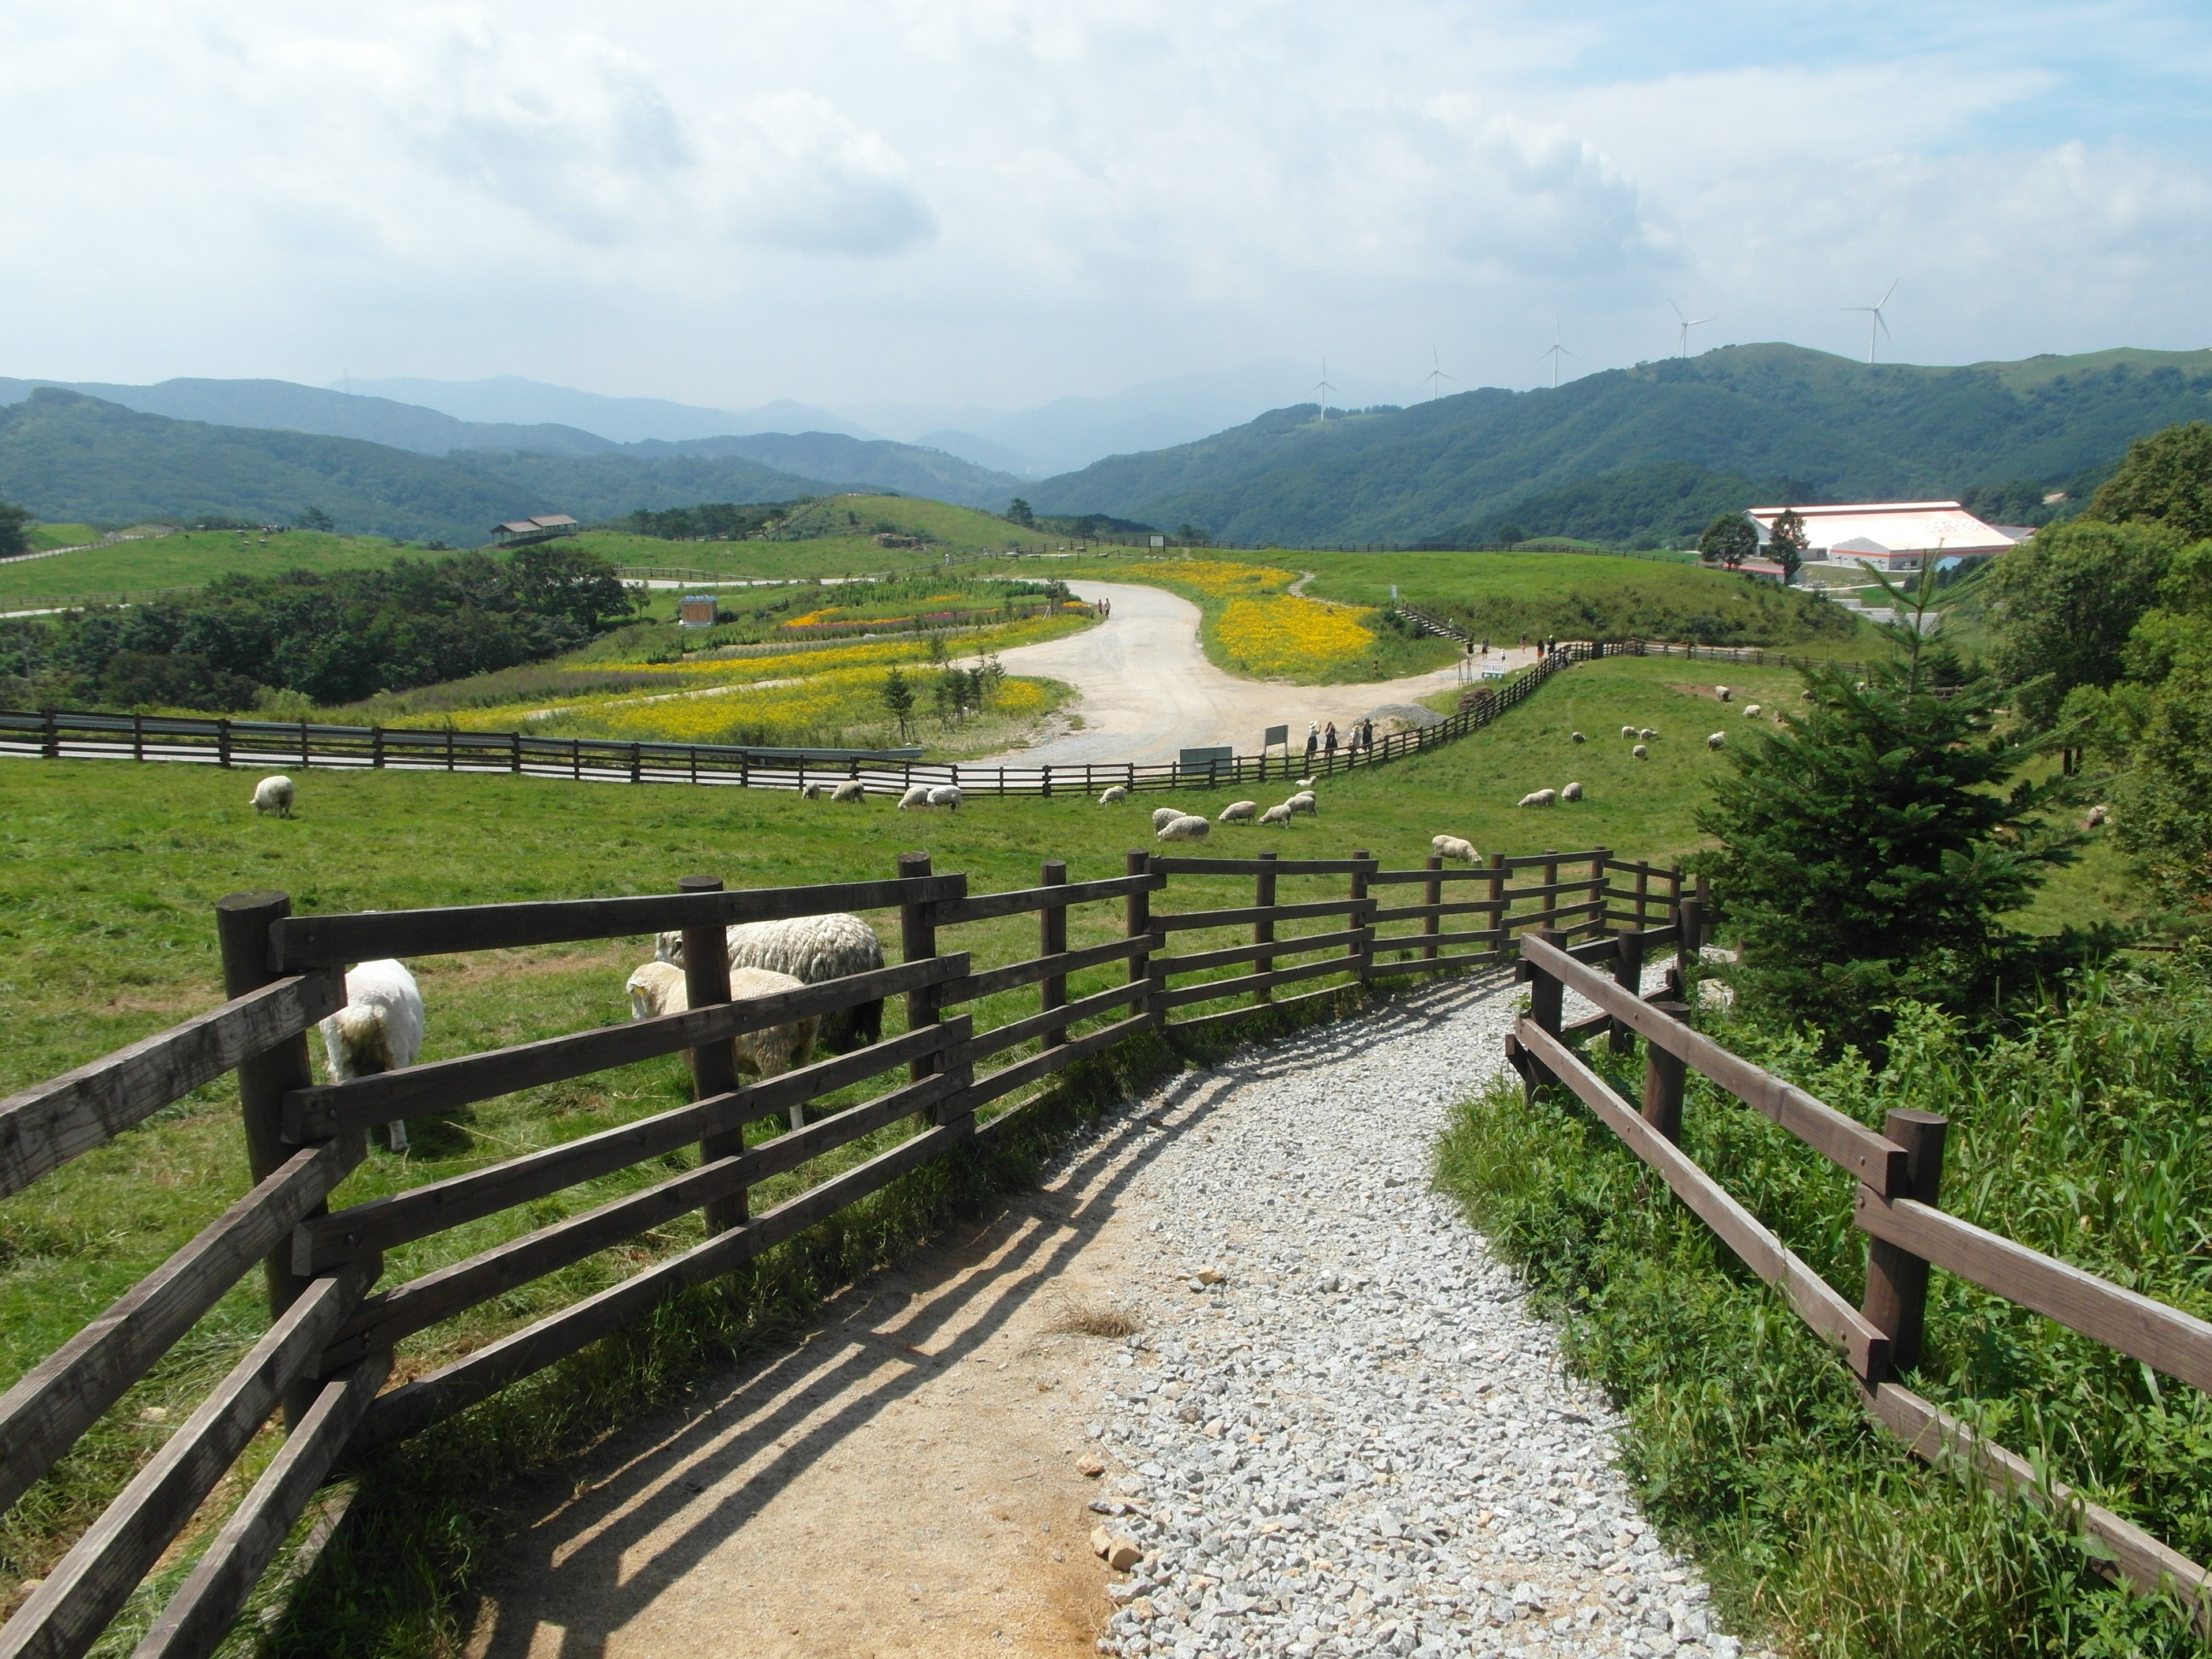
landscape, forest, outdoor, mountain, cloud, sky, wood, farm, hill, valley, country, country road, transport, ranch, reservoir, agriculture, highland, waterway, rural area, republic of korea